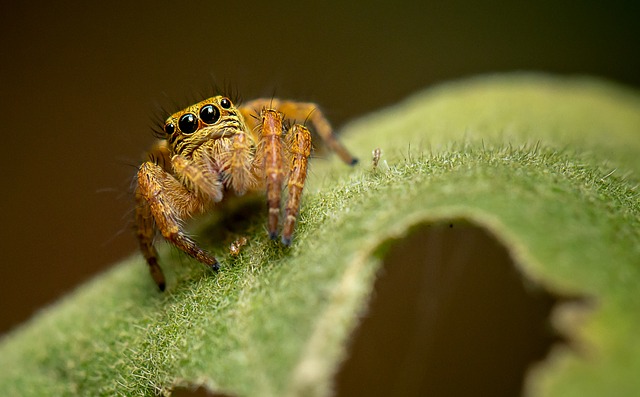
Label: ragno